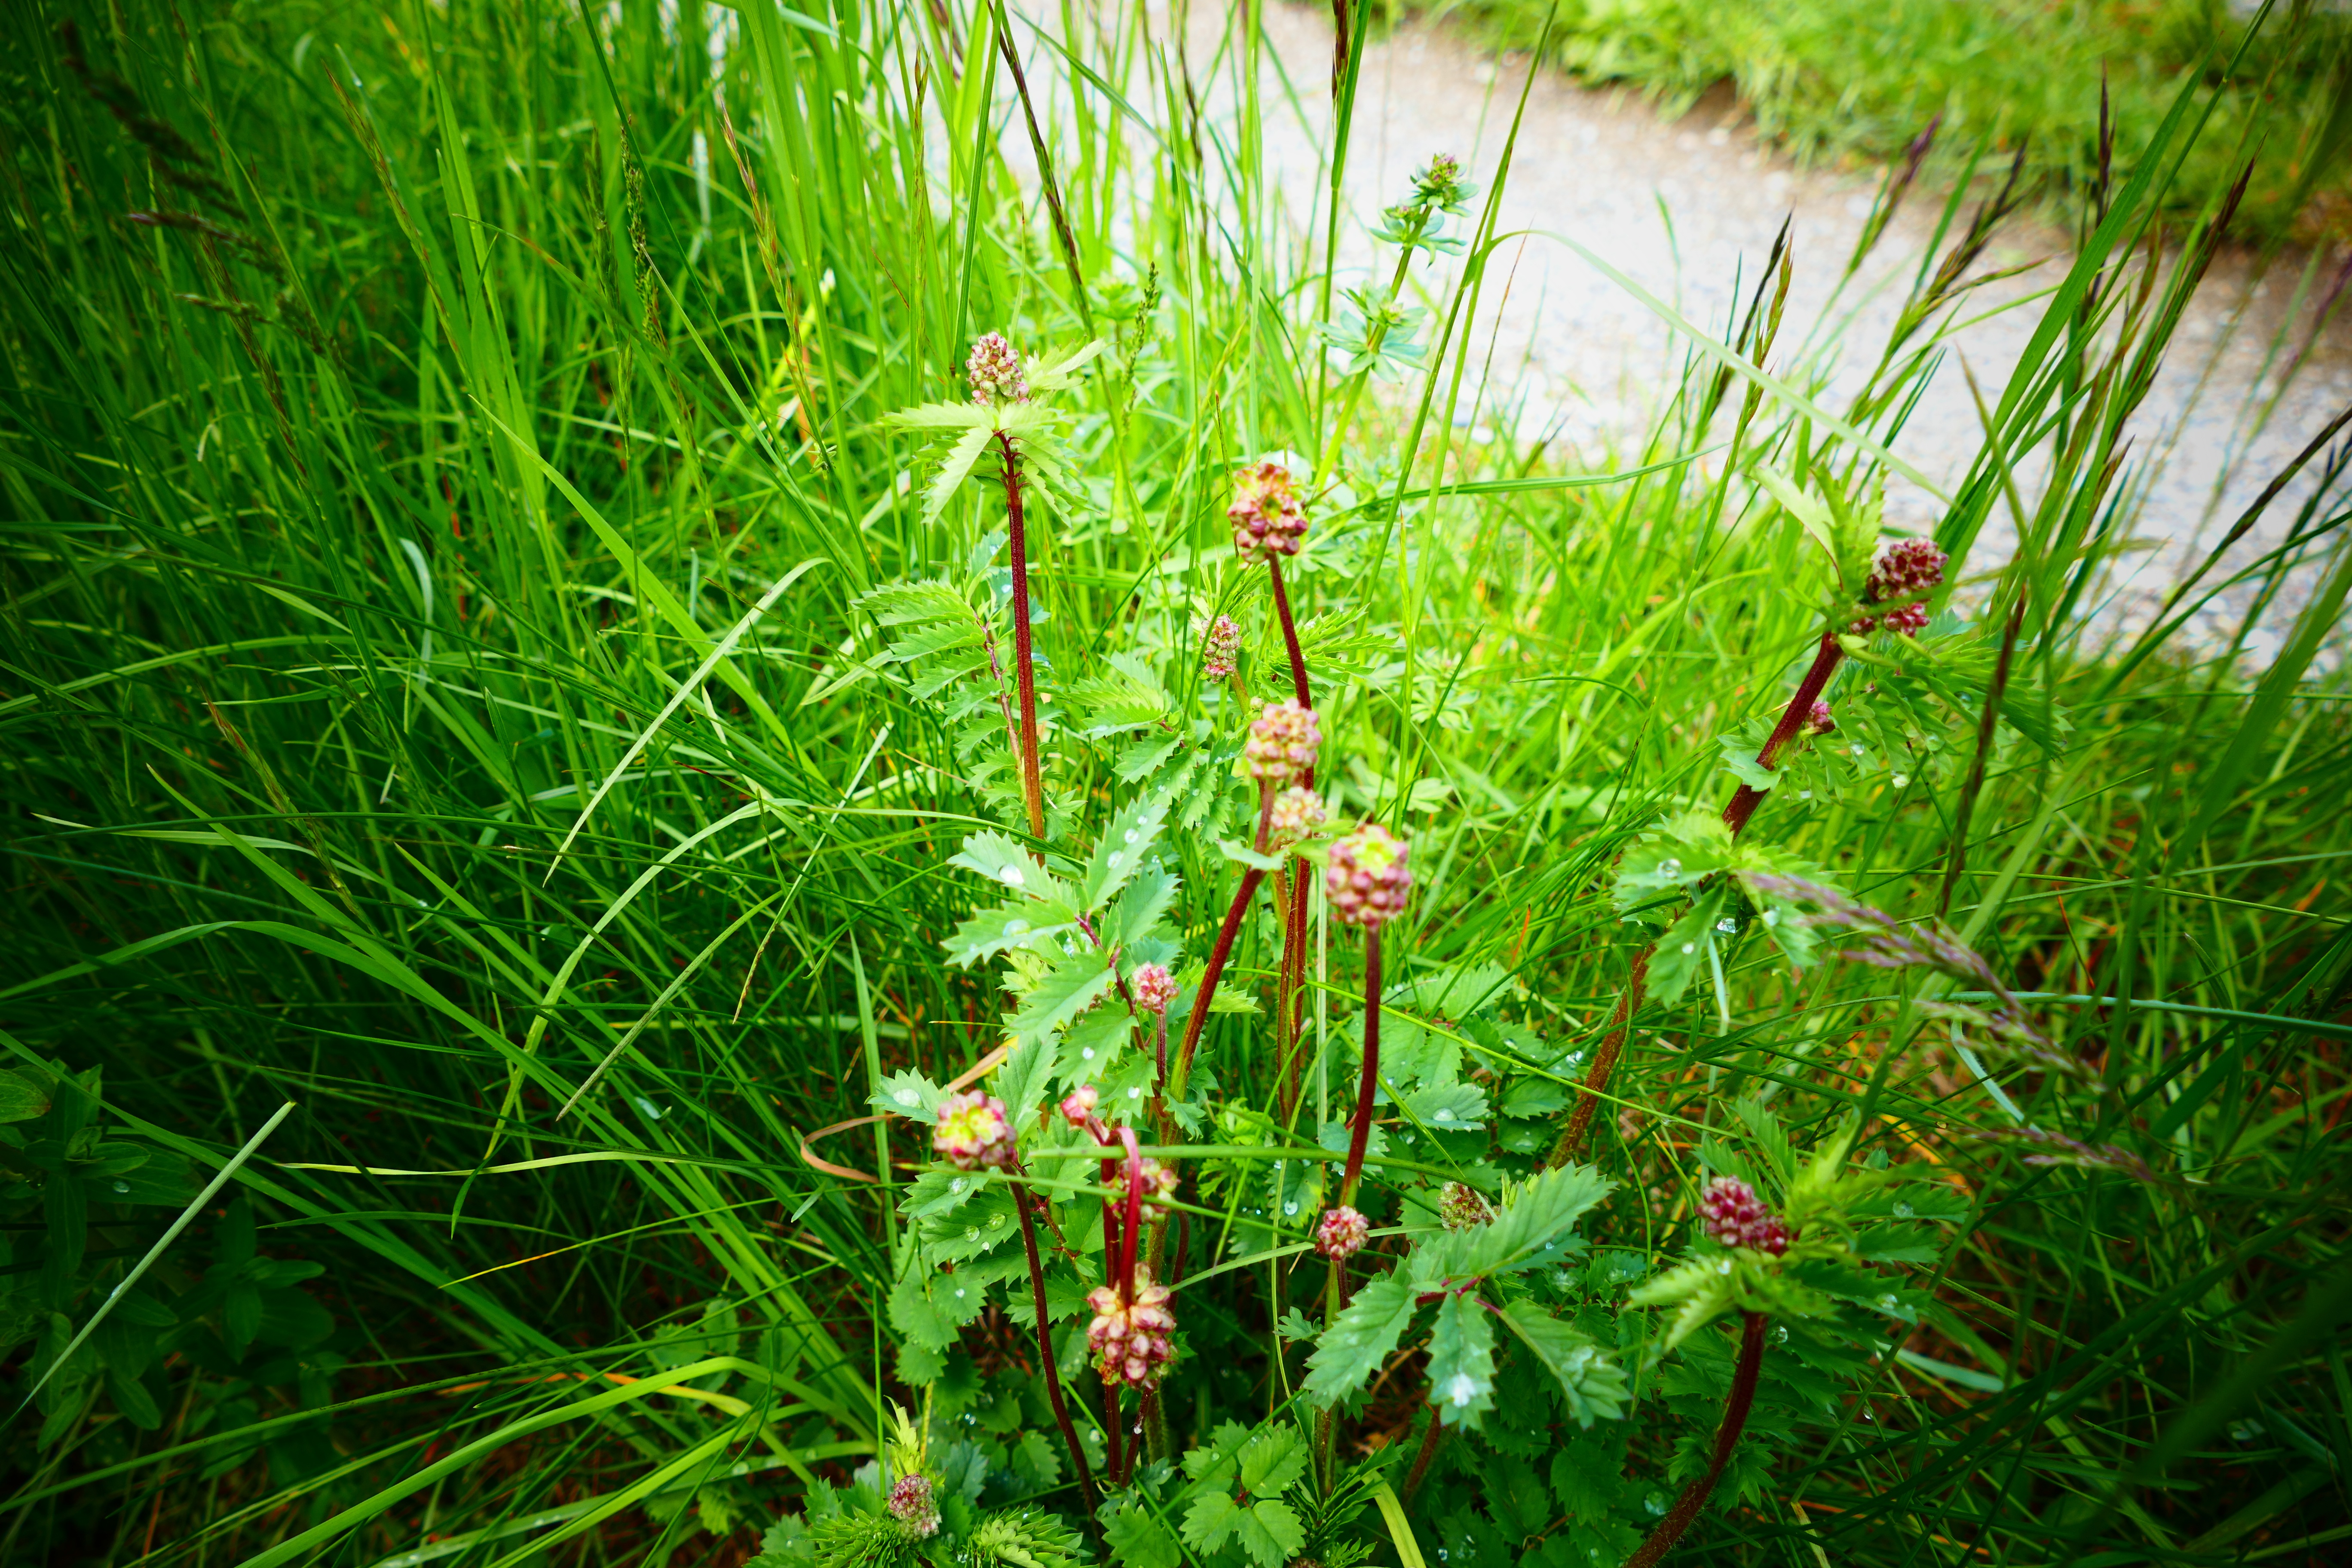
plant, meadow, prairie, flower, green, herb, botany, flora, wildflower, shrub, flowering plant, annual plant, grass family, plant stem, land plant